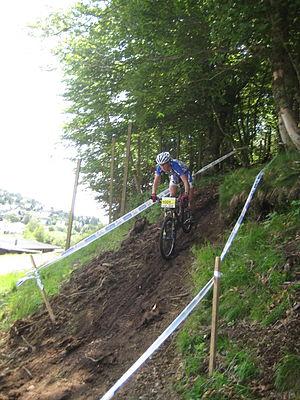
Julie Bresset lors de la manche de Super Besse de la coupe de France 2012
Super-Besse est une station de sports d'hiver du Massif central. Elle est située dans le domaine skiable du Grand Sancy.